Kreis Kulm

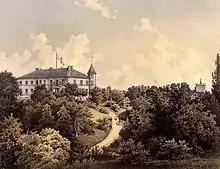
Grubno manor around 1860, Alexander Duncker collection

From 3 December 1829 to 1 April 1878 West Prussia and East Prussia were united to form the Province of Prussia, which had belonged to the German Empire since 1871. Due to the steady increase in population in the 19th century, several districts in West Prussia proved too large. On 1 October 1887, the district of Kulm gave up part of its territory to the new district of Briesen. Due to the provisions of the Treaty of Versailles, the district area had to be ceded to Poland on 10 January 1920.